Battle of Magersfontein

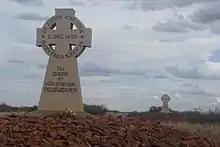
Photograph of two memorial crosses on stone mounds

The Boers halted Methuen's advance to relieve the siege of Kimberley, defeated his superior force and inflicted heavy losses, particularly on the Highland Brigade. The British were forced to withdraw to the Modder River to regroup and to await further reinforcements. Unlike previous occasions, where the Boers withdrew after an engagement, this time Cronje held the Magersfontein defence line, knowing that Methuen would again be forced to continue his advance along his logistical railway "lifeline".